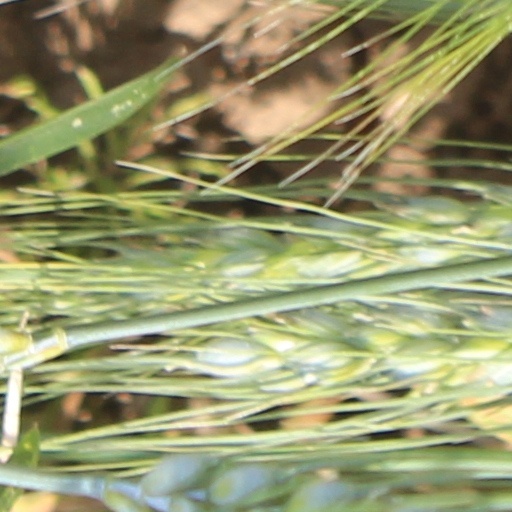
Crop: wheat